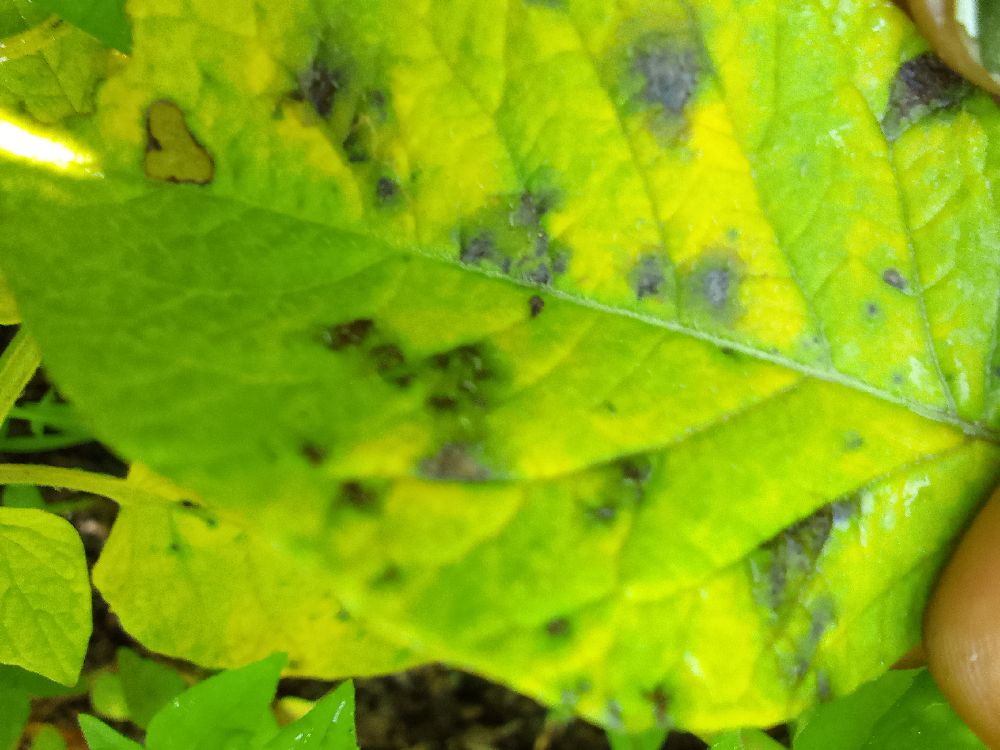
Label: Early blight